Białystok during World War II

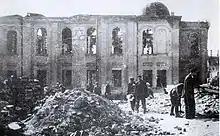
Great Synagogue in Białystok following its burning by the Germans

On the morning of 27 June 1941, the Wehrmacht entered to the city. Troops from Police Battalion 309 and Police Battalion 316 of the Order Police surrounded the central town square by the Great Synagogue, the largest wooden synagogue in Eastern Europe, and forced residents from their homes into the street. Some were shoved up against building walls and shot dead. Others, some 800 men, women and children were locked in the synagogue, which was subsequently set on fire; there they were burned to death. The Nazi onslaught continued with the demolition of numerous homes and further shootings. As the flames from the synagogue spread and merged with the grenade fires, the entire square was engulfed. By the end of the day, approximately 3,000 Jews were killed, out of a pre-war Jewish population of around 50,000.